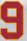
Number: 9